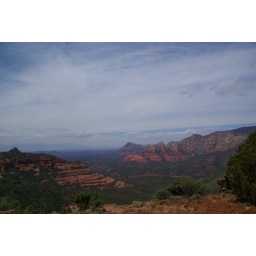
top of Schenebly hill road in morning